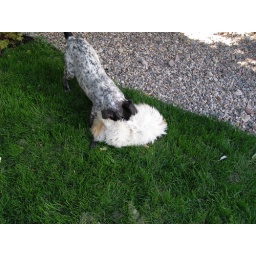
They like to play - usually Zoe's head is buried in the ball of white and tan fluff.